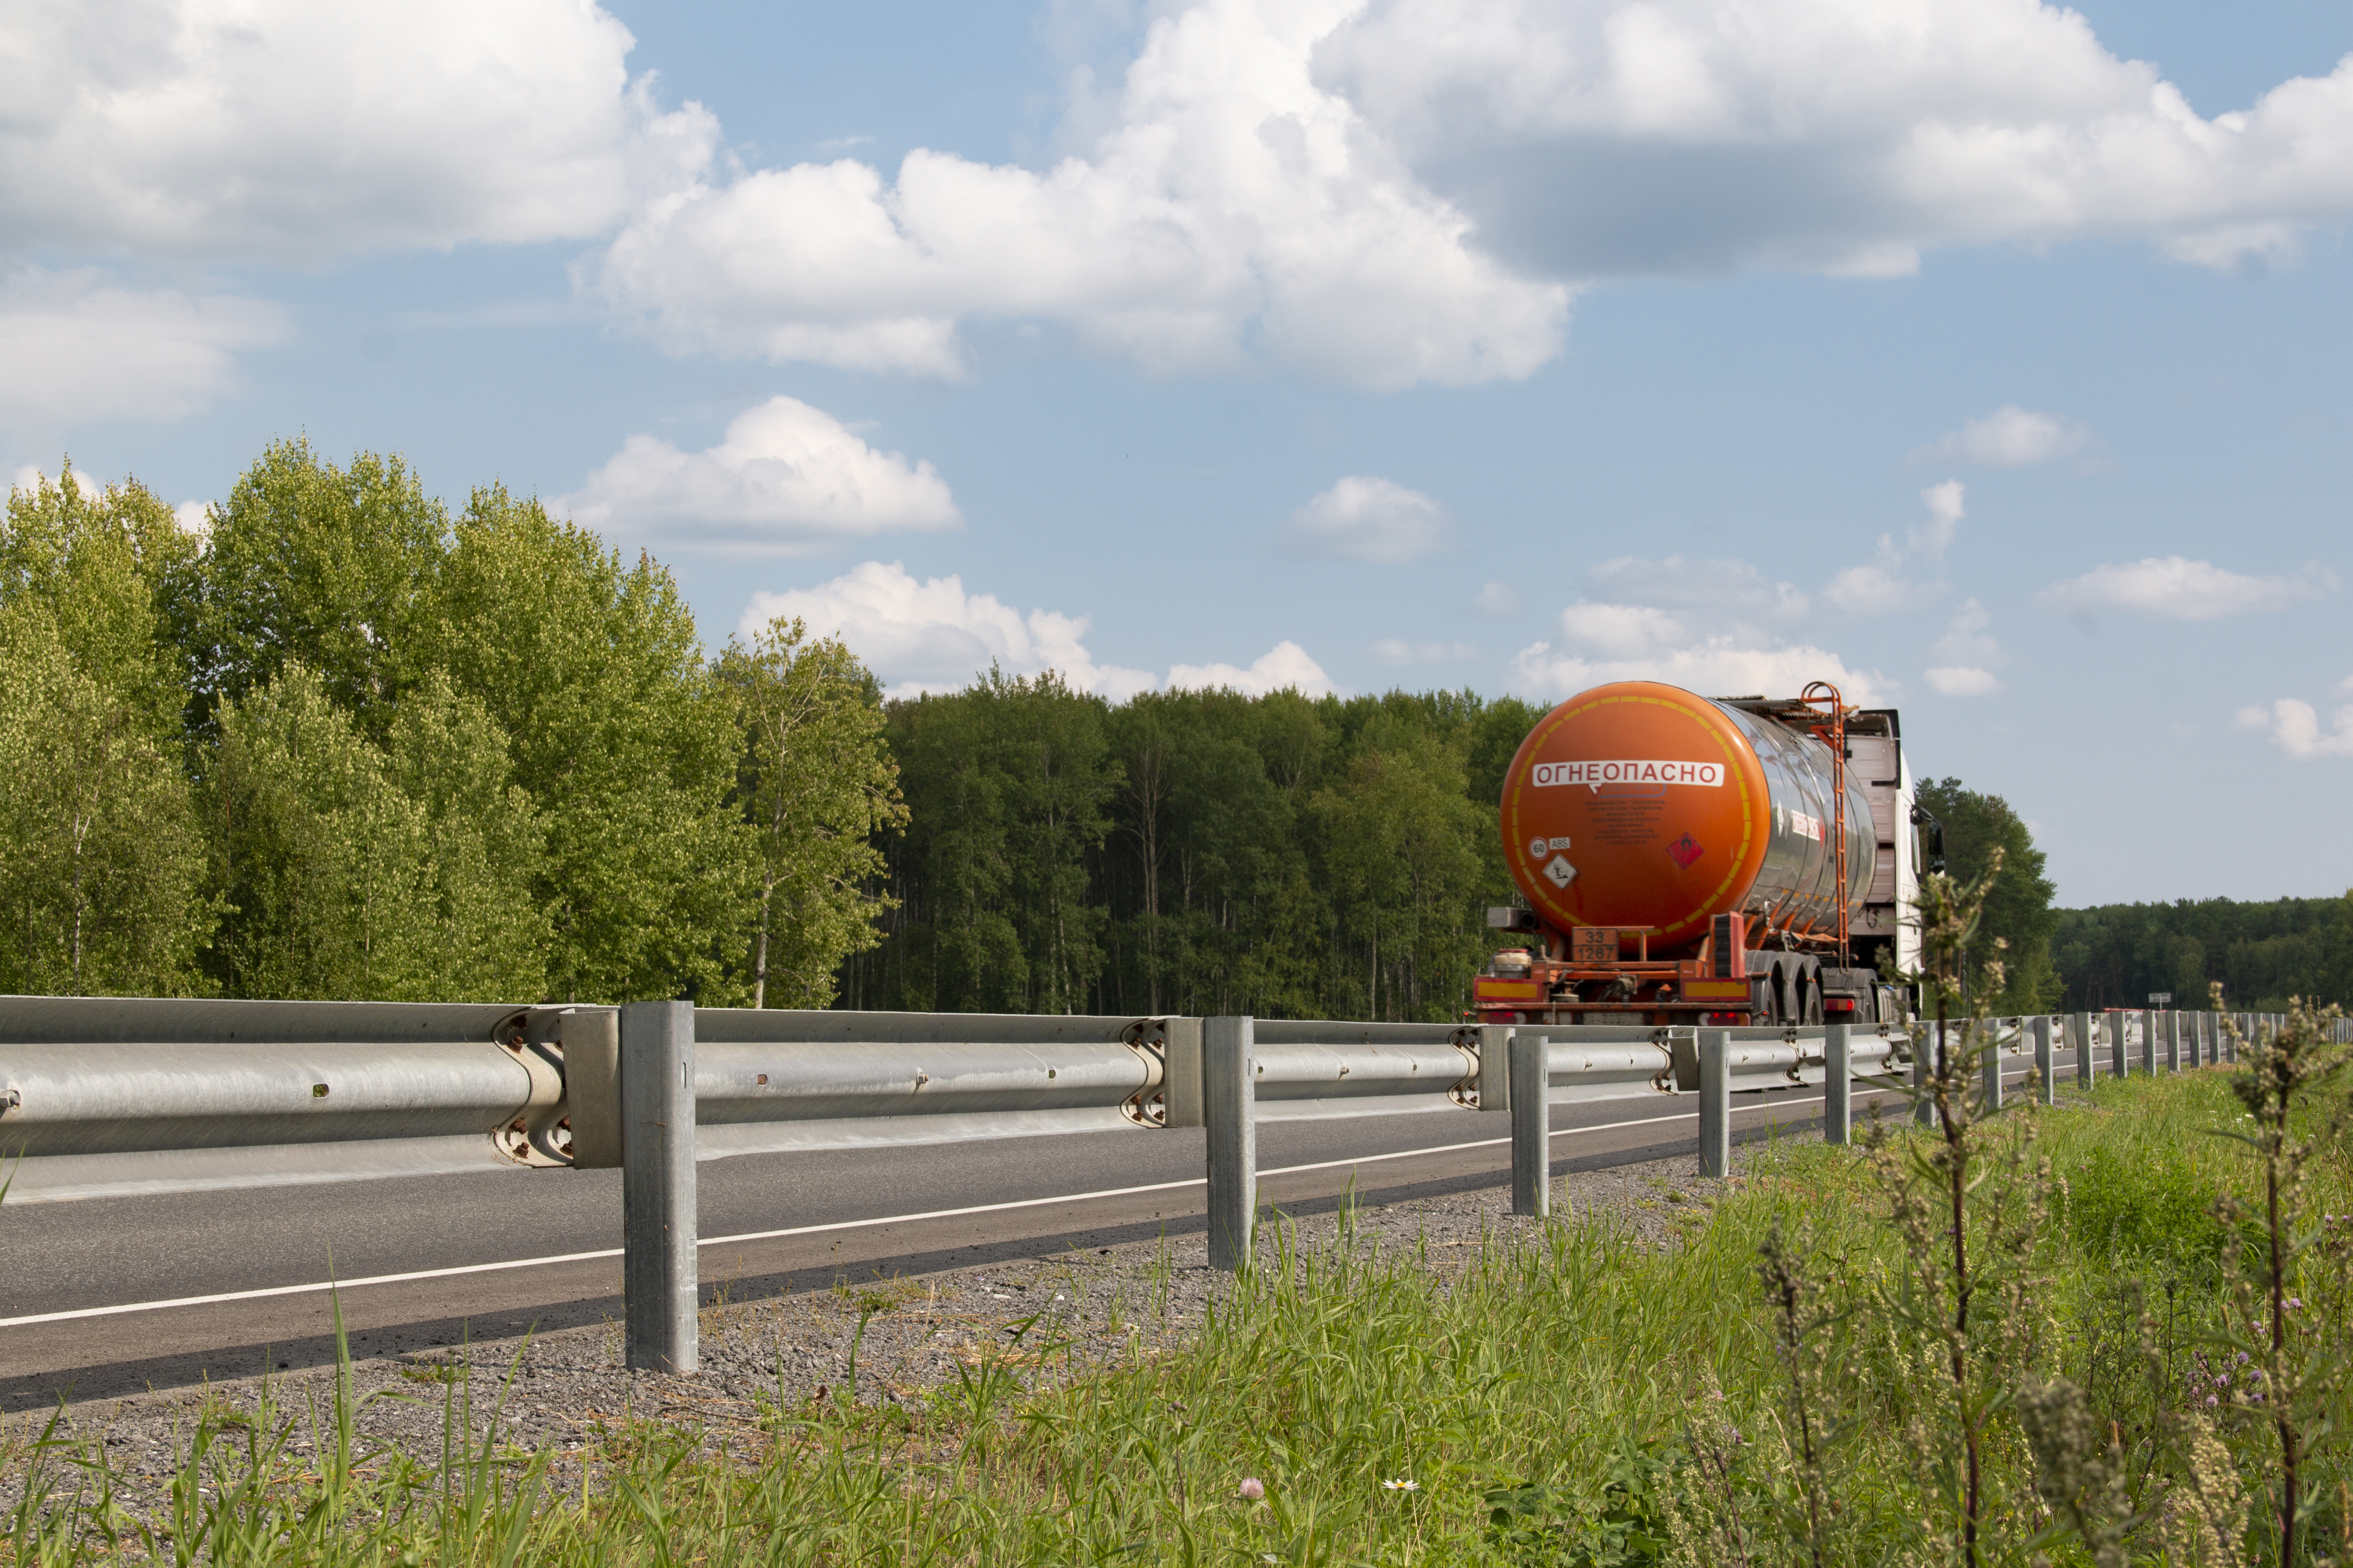
machinery, transport, fuel truck, track, fuel, tank, natural landscape, natural environment, grass, farm, landscape, tree, road, rural area, pasture, prairie, vehicle, land lot, field, plant, cloud, pumpkin, meadow, fence, grassland, trailer, concrete mixer